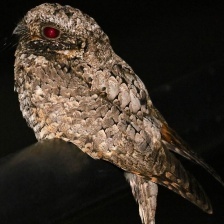
Species: COMMON POORWILL
Scientific name: PHALAENOPTILUS NUTTALLII